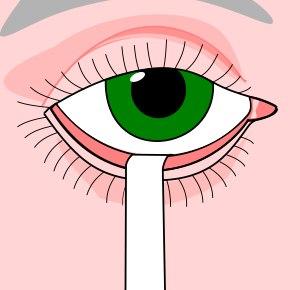
Le test de Schirmer est utilisé en ophtalmologie pour déceler la xérophtalmie. Ce test permet donc d'évaluer la quantité de larmes dans l'œil. Il s'agit d'une méthode invasive.